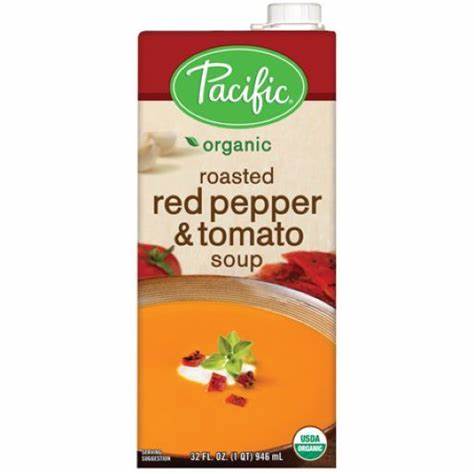
Waste category: cardboard